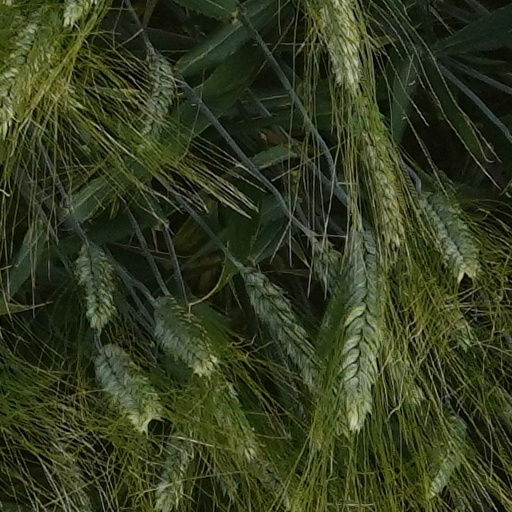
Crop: wheat